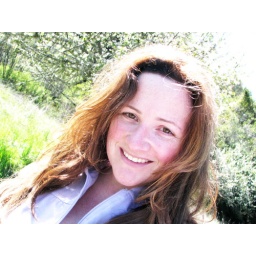
Out hiking on Long Ridge. I really liked this tree all covered in white blossoms.